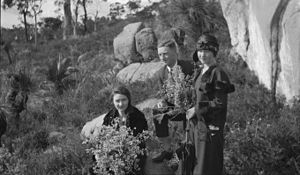
Rica Erickson
På blomsterplukning
Rica Erickson var en australsk forfatter, naturalist og botanisk illustrator. Uden nogen formel videnskabelig uddannelse, skrev hun udførligt om botanik og fugle, slægtsforskning og generelt historie. Erikckson skrev 10 bøger og var medforfatter til yderligere 4 og fungerede som redaktør på 12 bøger. Herudover var hun forfatter og medforfatter på adskillige artikler m.v, der blev offentliggjort i populærvidenskabelige publikationer og leksika.